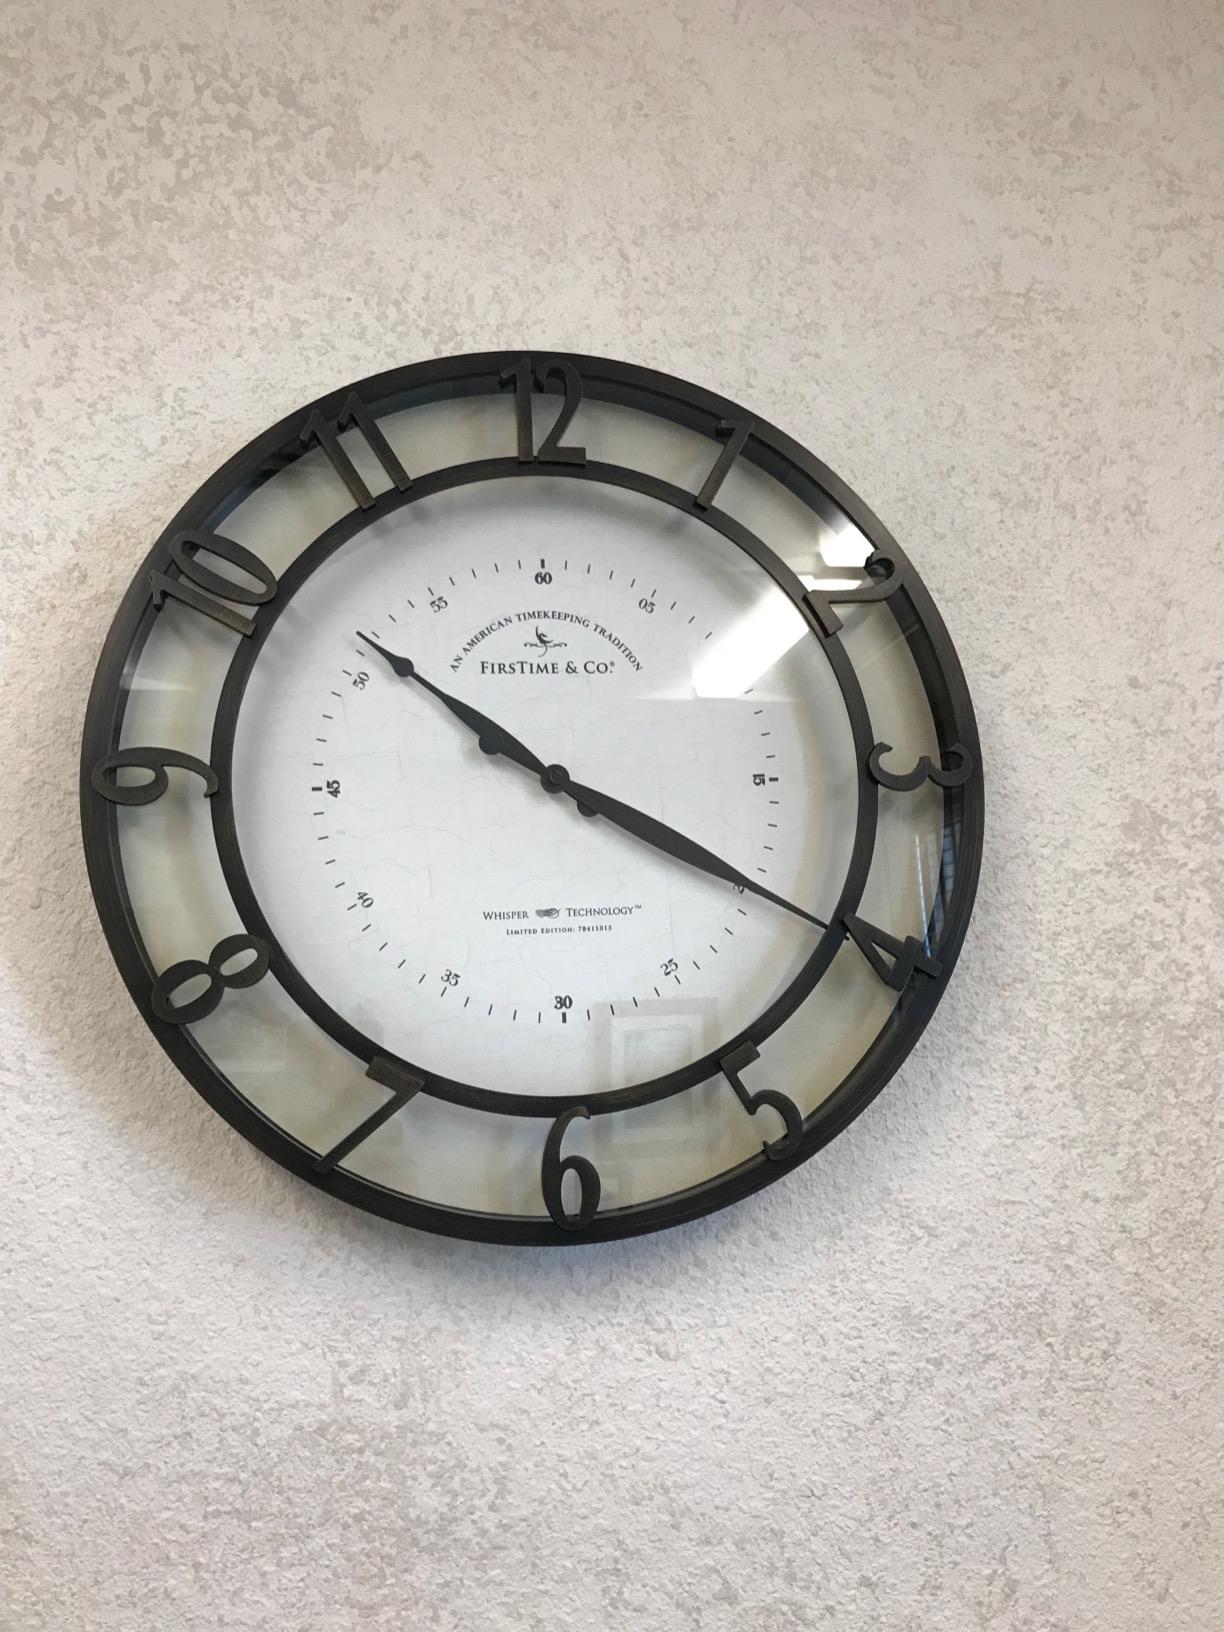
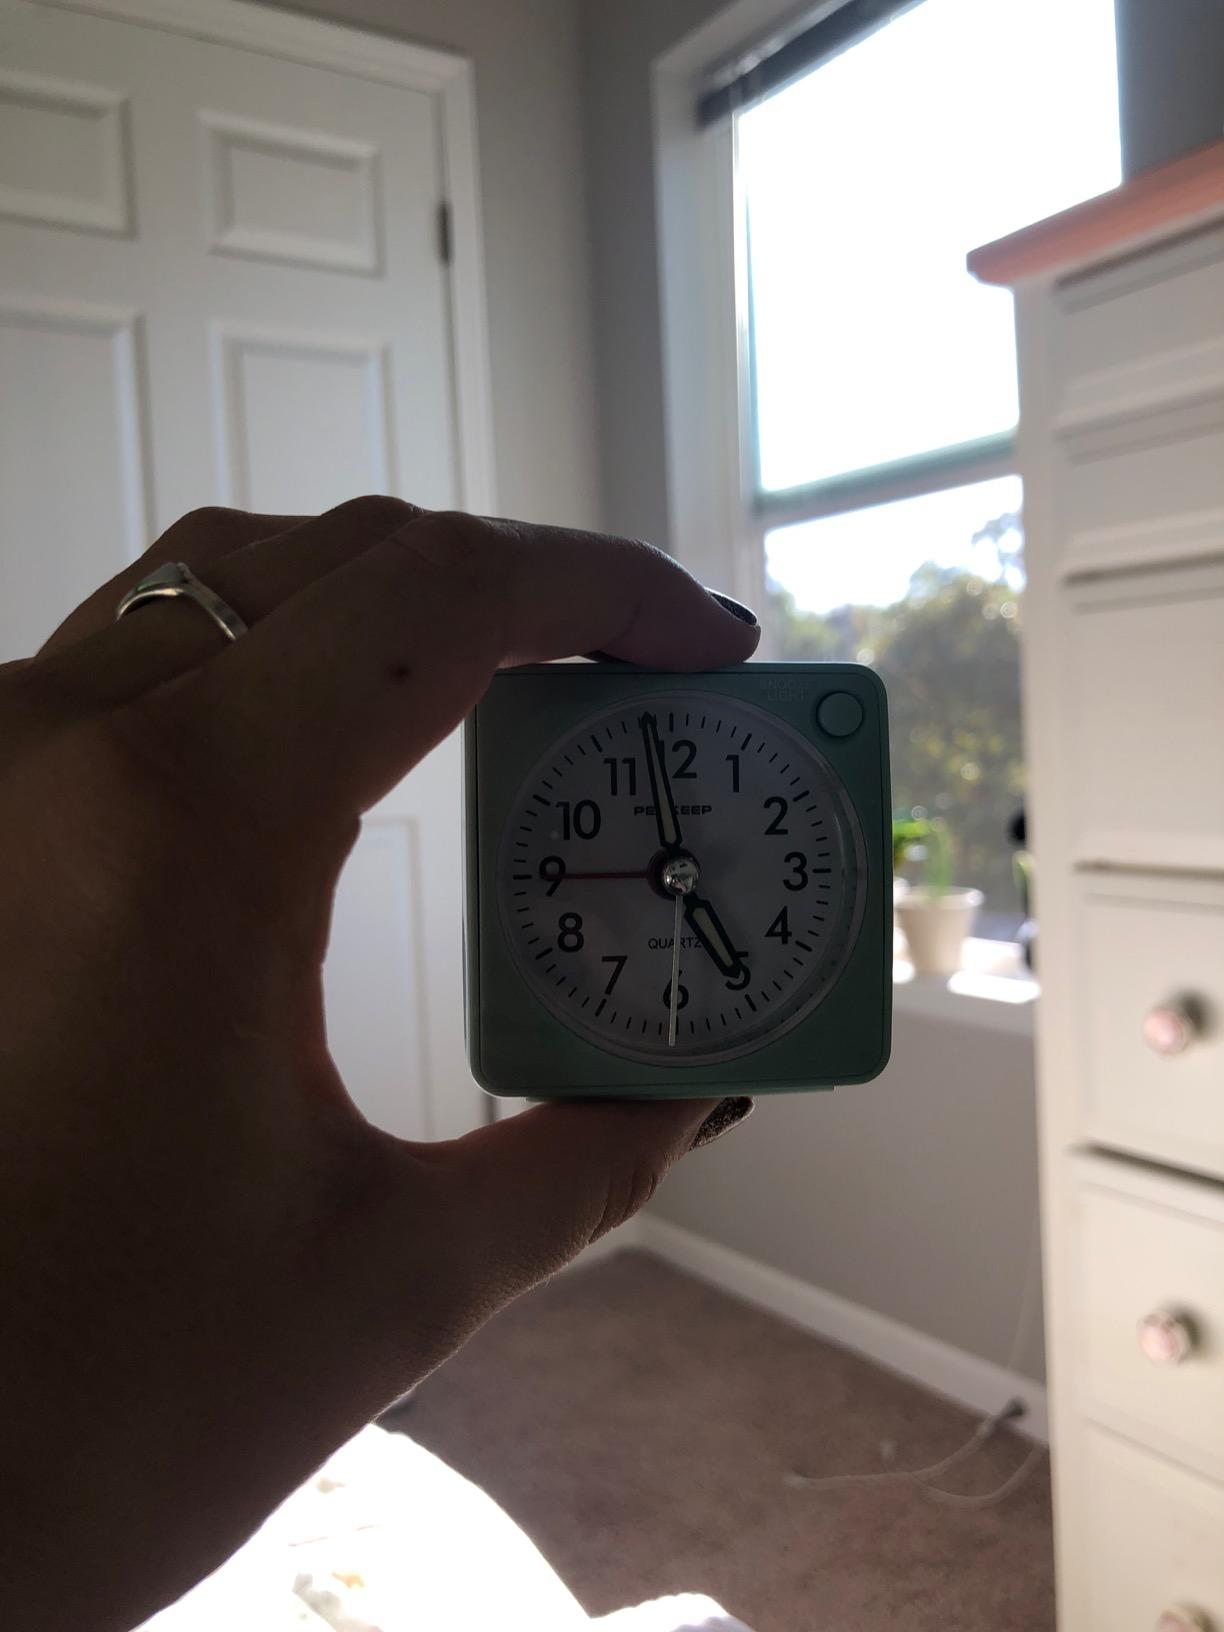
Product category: clock
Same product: no